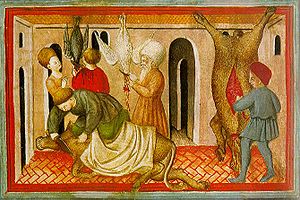
Schæchtning
Billede fra 1400-tallet af et schæchteri
Schæchtning ['sjægdneN] er en slagtning efter jødisk ritus, hvor dyrets spiserør og luftrør overskæres.